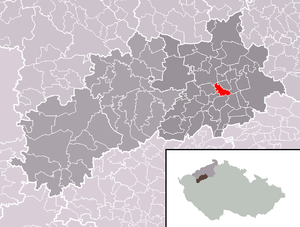
Chlumčany est une commune du district de Louny, dans la région d'Ústí nad Labem, en République tchèque. Sa population s'élevait à 556 habitants en 2018.